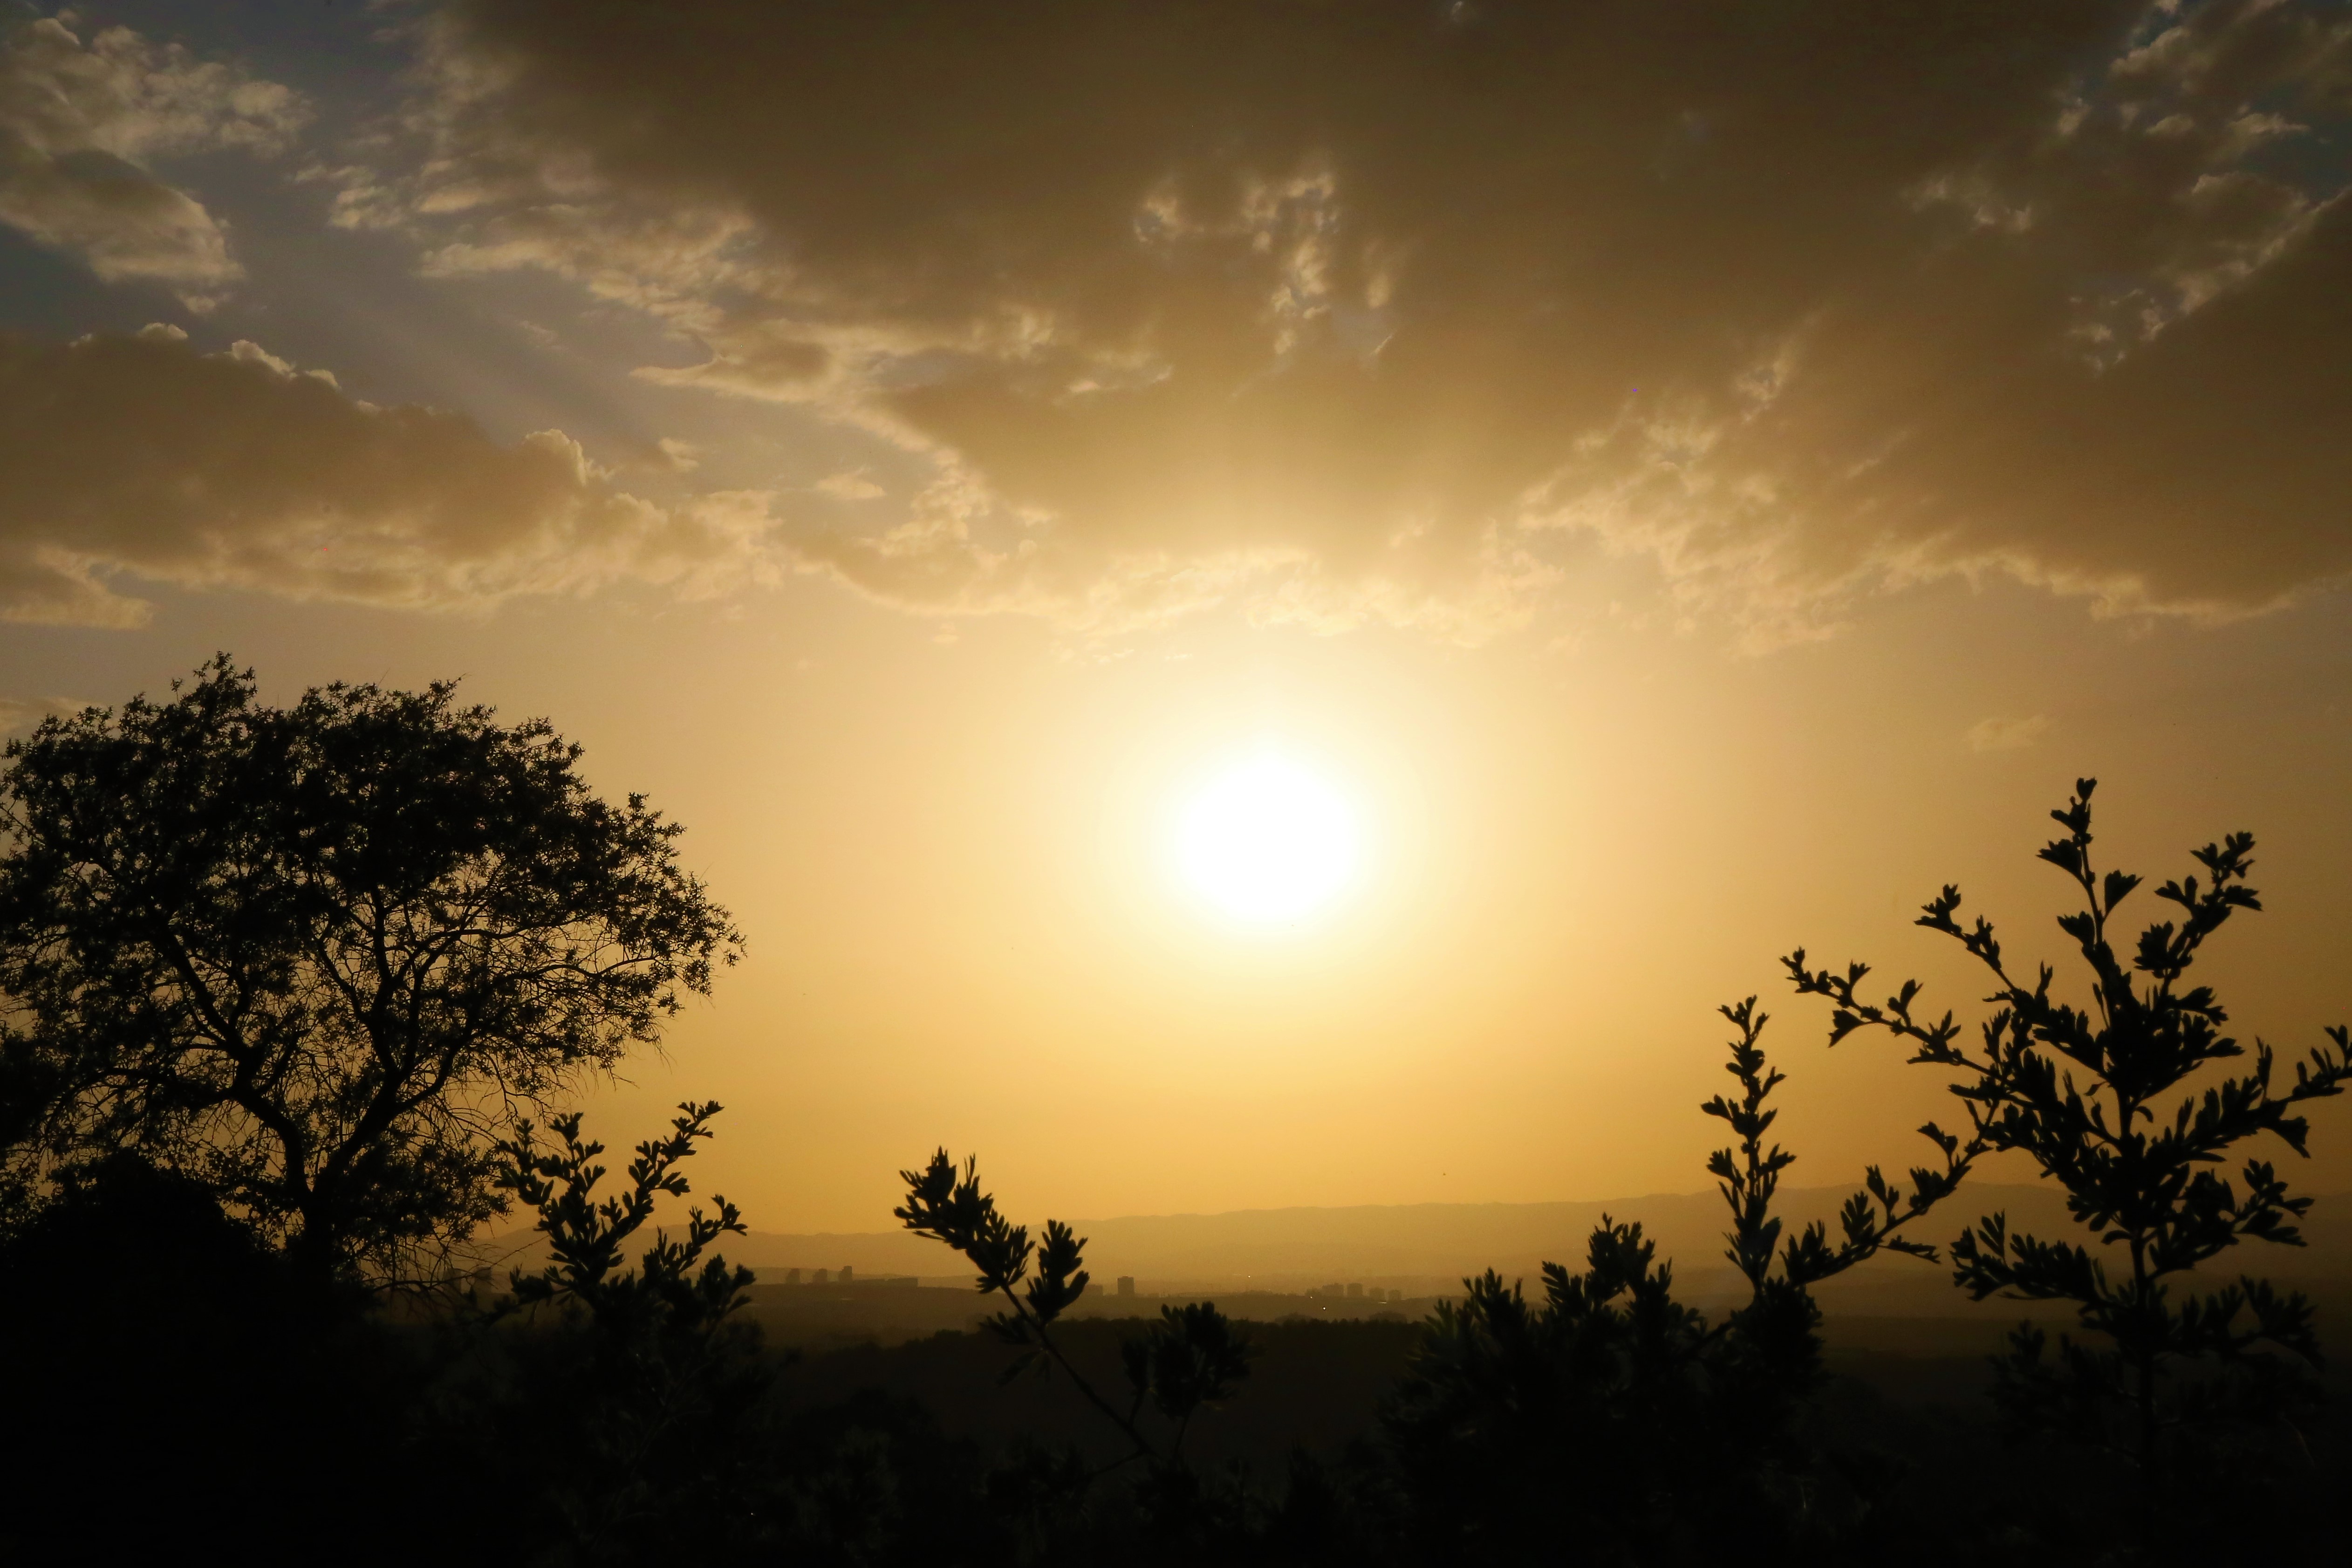
spring, nature, plant, sunset, evening, sky, natural landscape, cloud, sunrise, atmospheric phenomenon, tree, morning, sun, horizon, sunlight, yellow, branch, atmosphere, afterglow, dusk, landscape, calm, backlighting, dawn, grass, photography, wildlife, heat, astronomical object, silhouette, meteorological phenomenon, plain, savanna